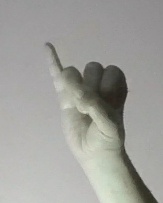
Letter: meem